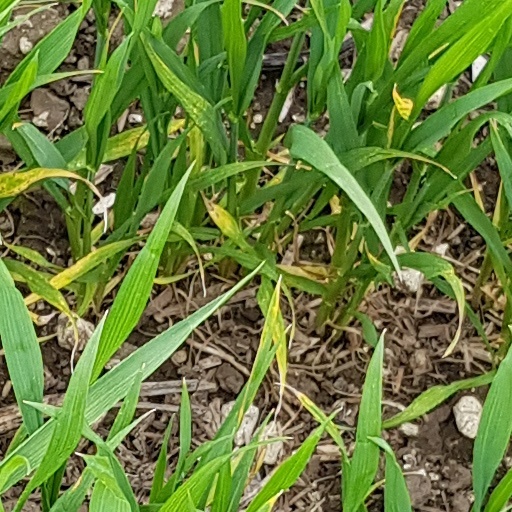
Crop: wheat